Patrick Sandoval

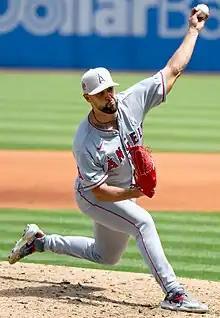
Sandoval with the Los Angeles Angels in 2023

Patrick Jordan Sandoval (born October 18, 1996) is an American professional baseball pitcher for the Boston Red Sox in Major League Baseball (MLB). He has previously played in MLB for the Los Angeles Angels.